Golf at the 2016 Summer Olympics – Women's individual

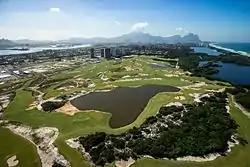
View of the Olympic Golf Course in Barra da Tijuca, the venue of the women's golf tournament.

The women's golf tournament at the 2016 Summer Olympics was played at the Olympic Golf Course, built within the Reserva de Marapendi in the Barra da Tijuca zone, between 17 and 20 August 2016. It was the first women's golf tournament at the Olympics since 1900.